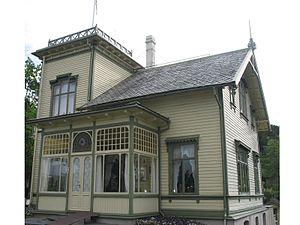
Les Pièces lyriques sont 66 pièces pour piano composées par Edvard Grieg de 1867 à 1901 et réparties en 10 recueils. Cette collection comprend plusieurs de ses morceaux les plus connus, tels que Jour de noces à Troldhaugen, Au printemps, la célèbre Marche des Trolls ou encore Papillon. Le thème de l'Arietta était l'une des mélodies préférées du compositeur ; en outre, il l'a réutilisée pour la dernière de ses pièces lyriques, Souvenirs.